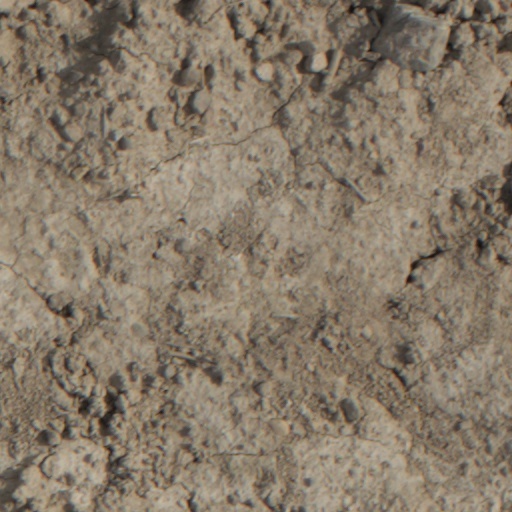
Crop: wheat